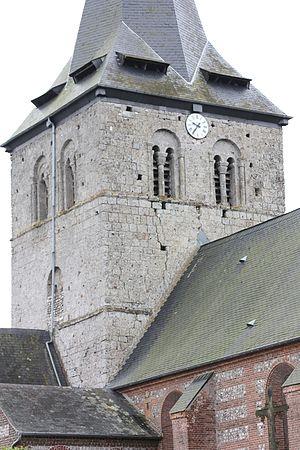
Sainte-Foy - Eglise Sainte-Foy Vue du clocher à l'angle Nord-Ouest
Sainte-Foy est une commune française située dans le département de la Seine-Maritime en région Normandie.